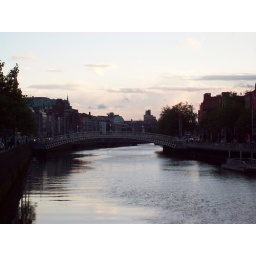
This attractive pedestrian bridge over the Liffey is named for the toll people used to have to pay to cross it.